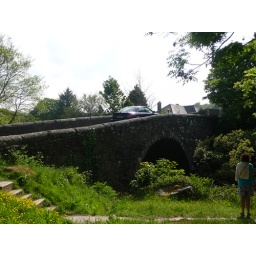
An old stone bridge over the Dart River in Dartmeet, England